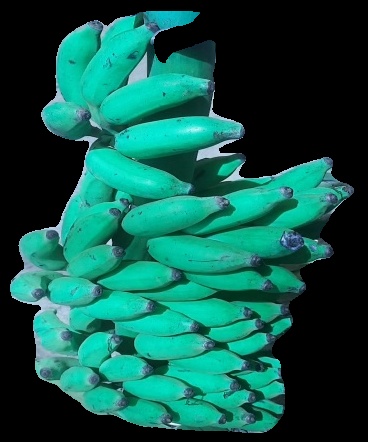
Variety: elakki-bale
Grade: grade3